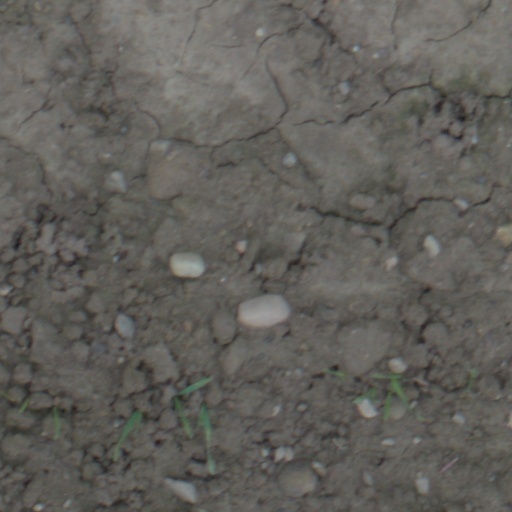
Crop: wheat